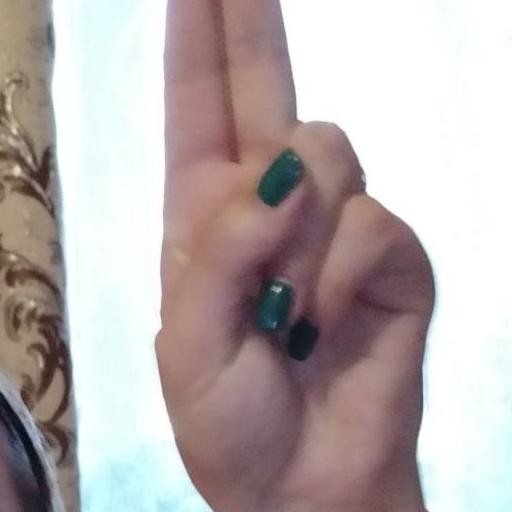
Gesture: two_up